Naomi Smalls

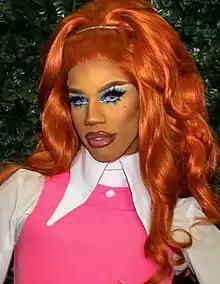
Smalls at RuPaul's DragCon LA in 2018

Naomi Smalls is the stage name of Davis Heppenstall (born September 8, 1993), an American drag queen and reality television personality, best known as one of the runners-up on the eighth season of "RuPaul's Drag Race" as well as "RuPaul's Drag Race All Stars" season 4.